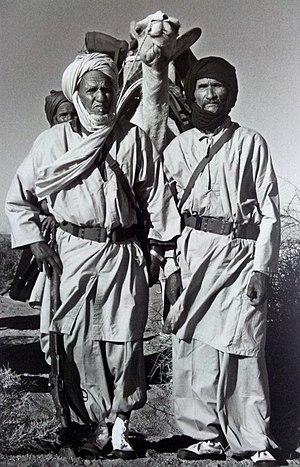
Des combattants sahraouis du Front Polisario
La guerre du Sahara occidental qui s'est déroulée entre 1975 et 1991 est un conflit militaire opposant le Maroc et la Mauritanie au Front Polisario, sur le territoire du Sahara occidental. La guerre éclate à la suite du retrait de l'Espagne du Sahara espagnol, qu'elle avait convenu de céder au Maroc et à la Mauritanie lors des accords de Madrid.
L'armée populaire de libération sahraouie est l'appellation officielle des forces armées de la République arabe sahraouie démocratique. Sa création remonte au congrès fondateur du Front Polisario qui s'est tenu le 10 mai 1973, son objectif principal est la fondation d'un état indépendant dans le Sahara occidental, et son chef suprême est le secrétaire général du Front Polisario.
Le Front Polisario, une forme abrégée de l'espagnol Frente Popular de Liberación de Saguía el Hamra y Río de Oro, connu aussi sous le nom Frelisario au début de son existence, est un mouvement politique et armé du Sahara occidental, créé en 1973 pour lutter contre l'occupation espagnole. Il est opposé depuis 1975 au Maroc pour le contrôle du Sahara occidental.